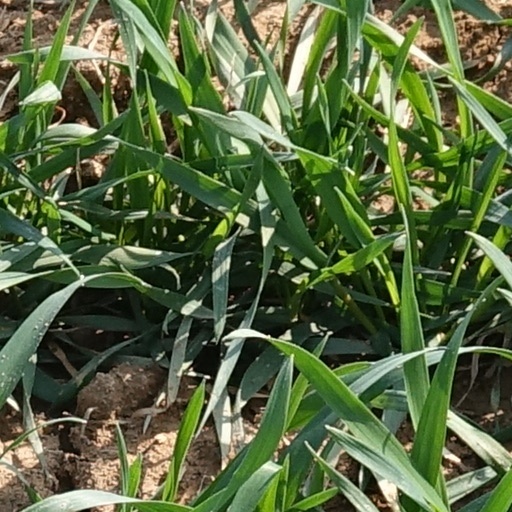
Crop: wheat